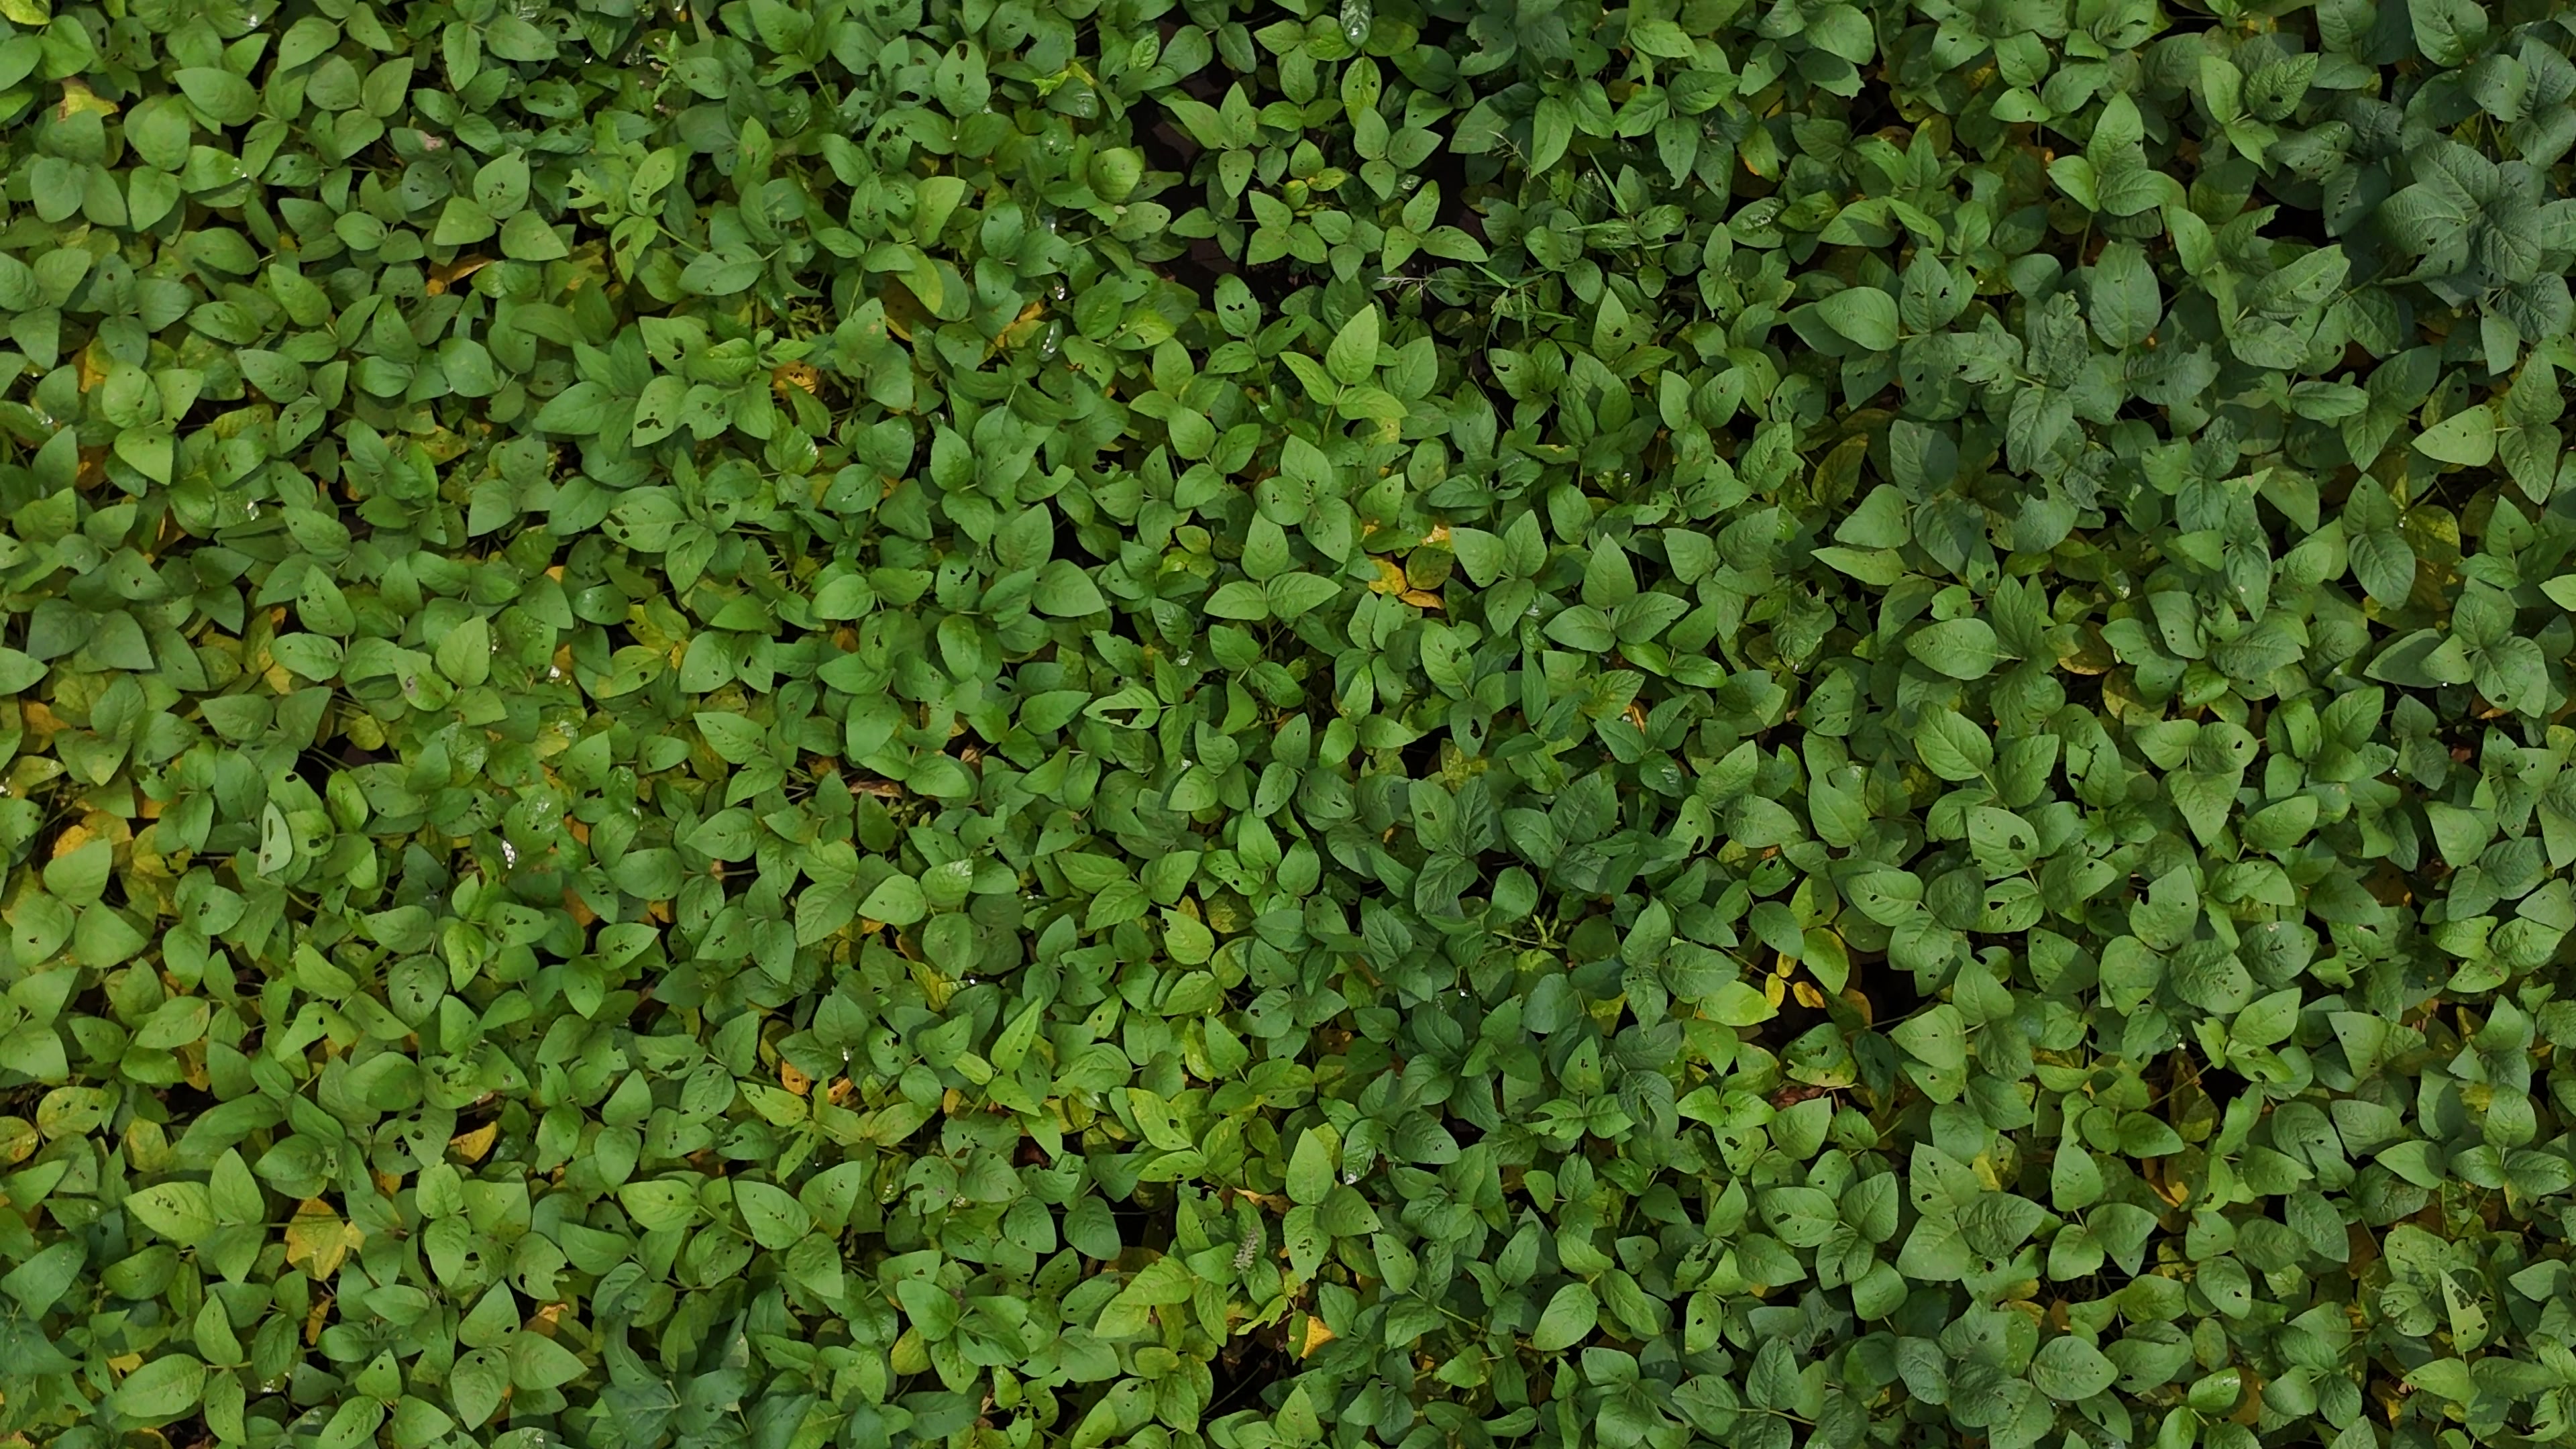
Label: Mosaic